Forty Mile Point Light

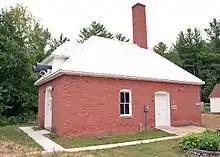
Foghorn signal building

Importantly, the many structures that were part of the installation remain: lighthouse; Lighthouse keeper quarters; barn (bunkhouse)(renovated in 2006-2007 as the gift shop), foghorn signal building (the diaphone has been removed), oil house, and brick outhouse. The surrounding park also houses the wheelhouse of the first Calcite freighter.